Batholith

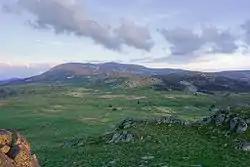
The eroded laccolith above the batholith system of Vitosha, the Plana domed mountains, next to Sofia, Bulgaria

Traditionally, these plutons have been considered to form by ascent of relatively buoyant magma in large masses called "plutonic diapirs". Because the diapirs are liquified and very hot, they tend to rise through the surrounding native country rock, pushing it aside and partially melting it. Most diapirs do not reach the surface to form volcanoes, but instead they slow down, cool, and usually solidify 5 to 30 kilometers underground as plutons (hence the use of the word "pluton"; in reference to the Roman god of the underworld Pluto). An alternate view is that plutons are formed by aggregation of smaller volumes of magma that ascend as dikes.